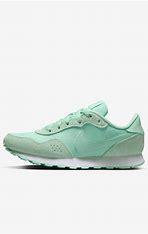
Brand: Nike
Model: MD Valiant